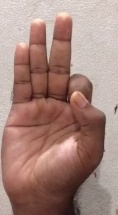
ASL sign: F